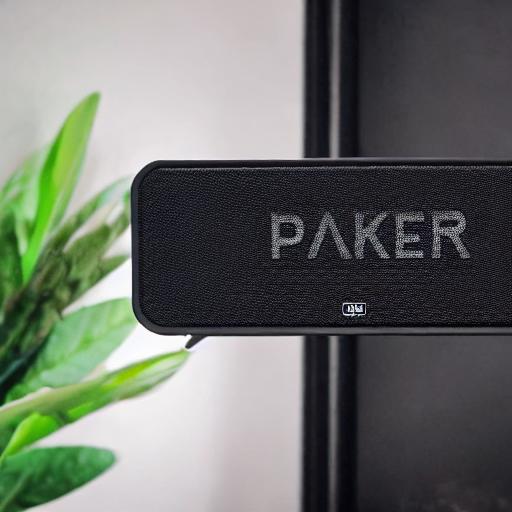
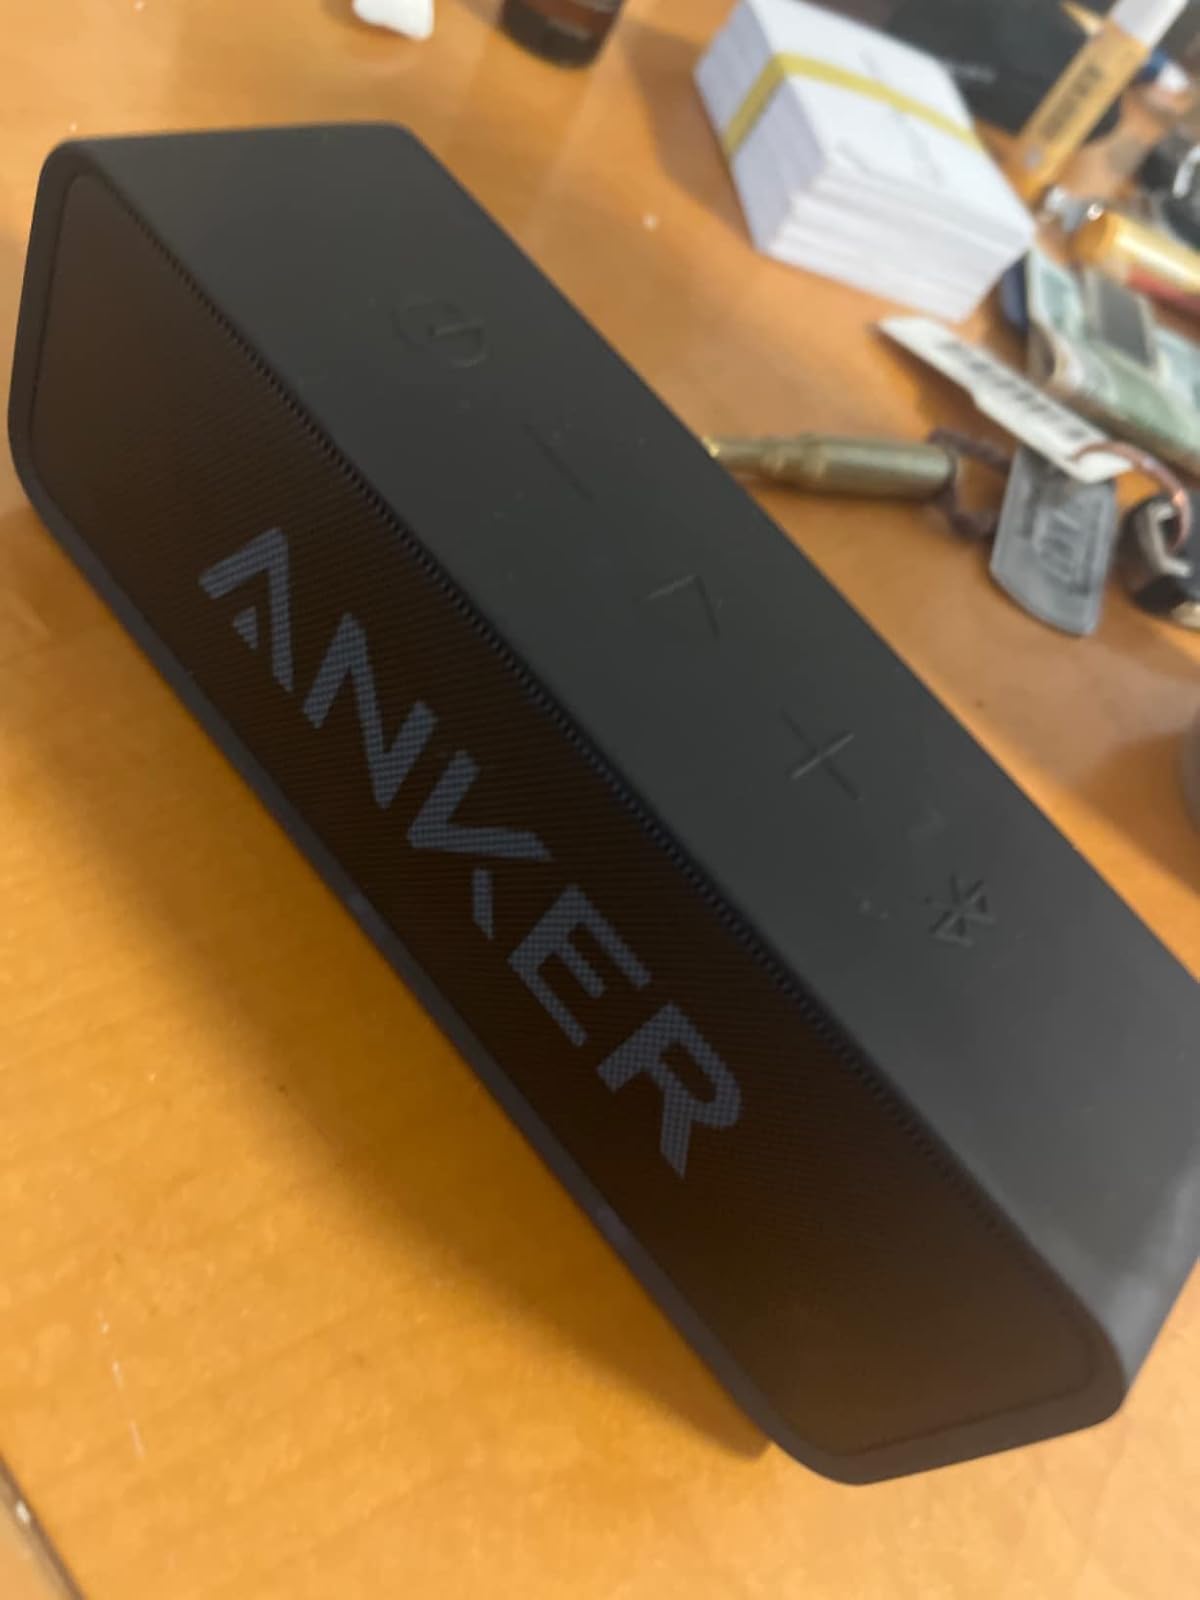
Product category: speaker
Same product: no